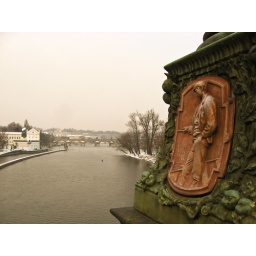
Prague - Figure on bridge looking over Vltava river